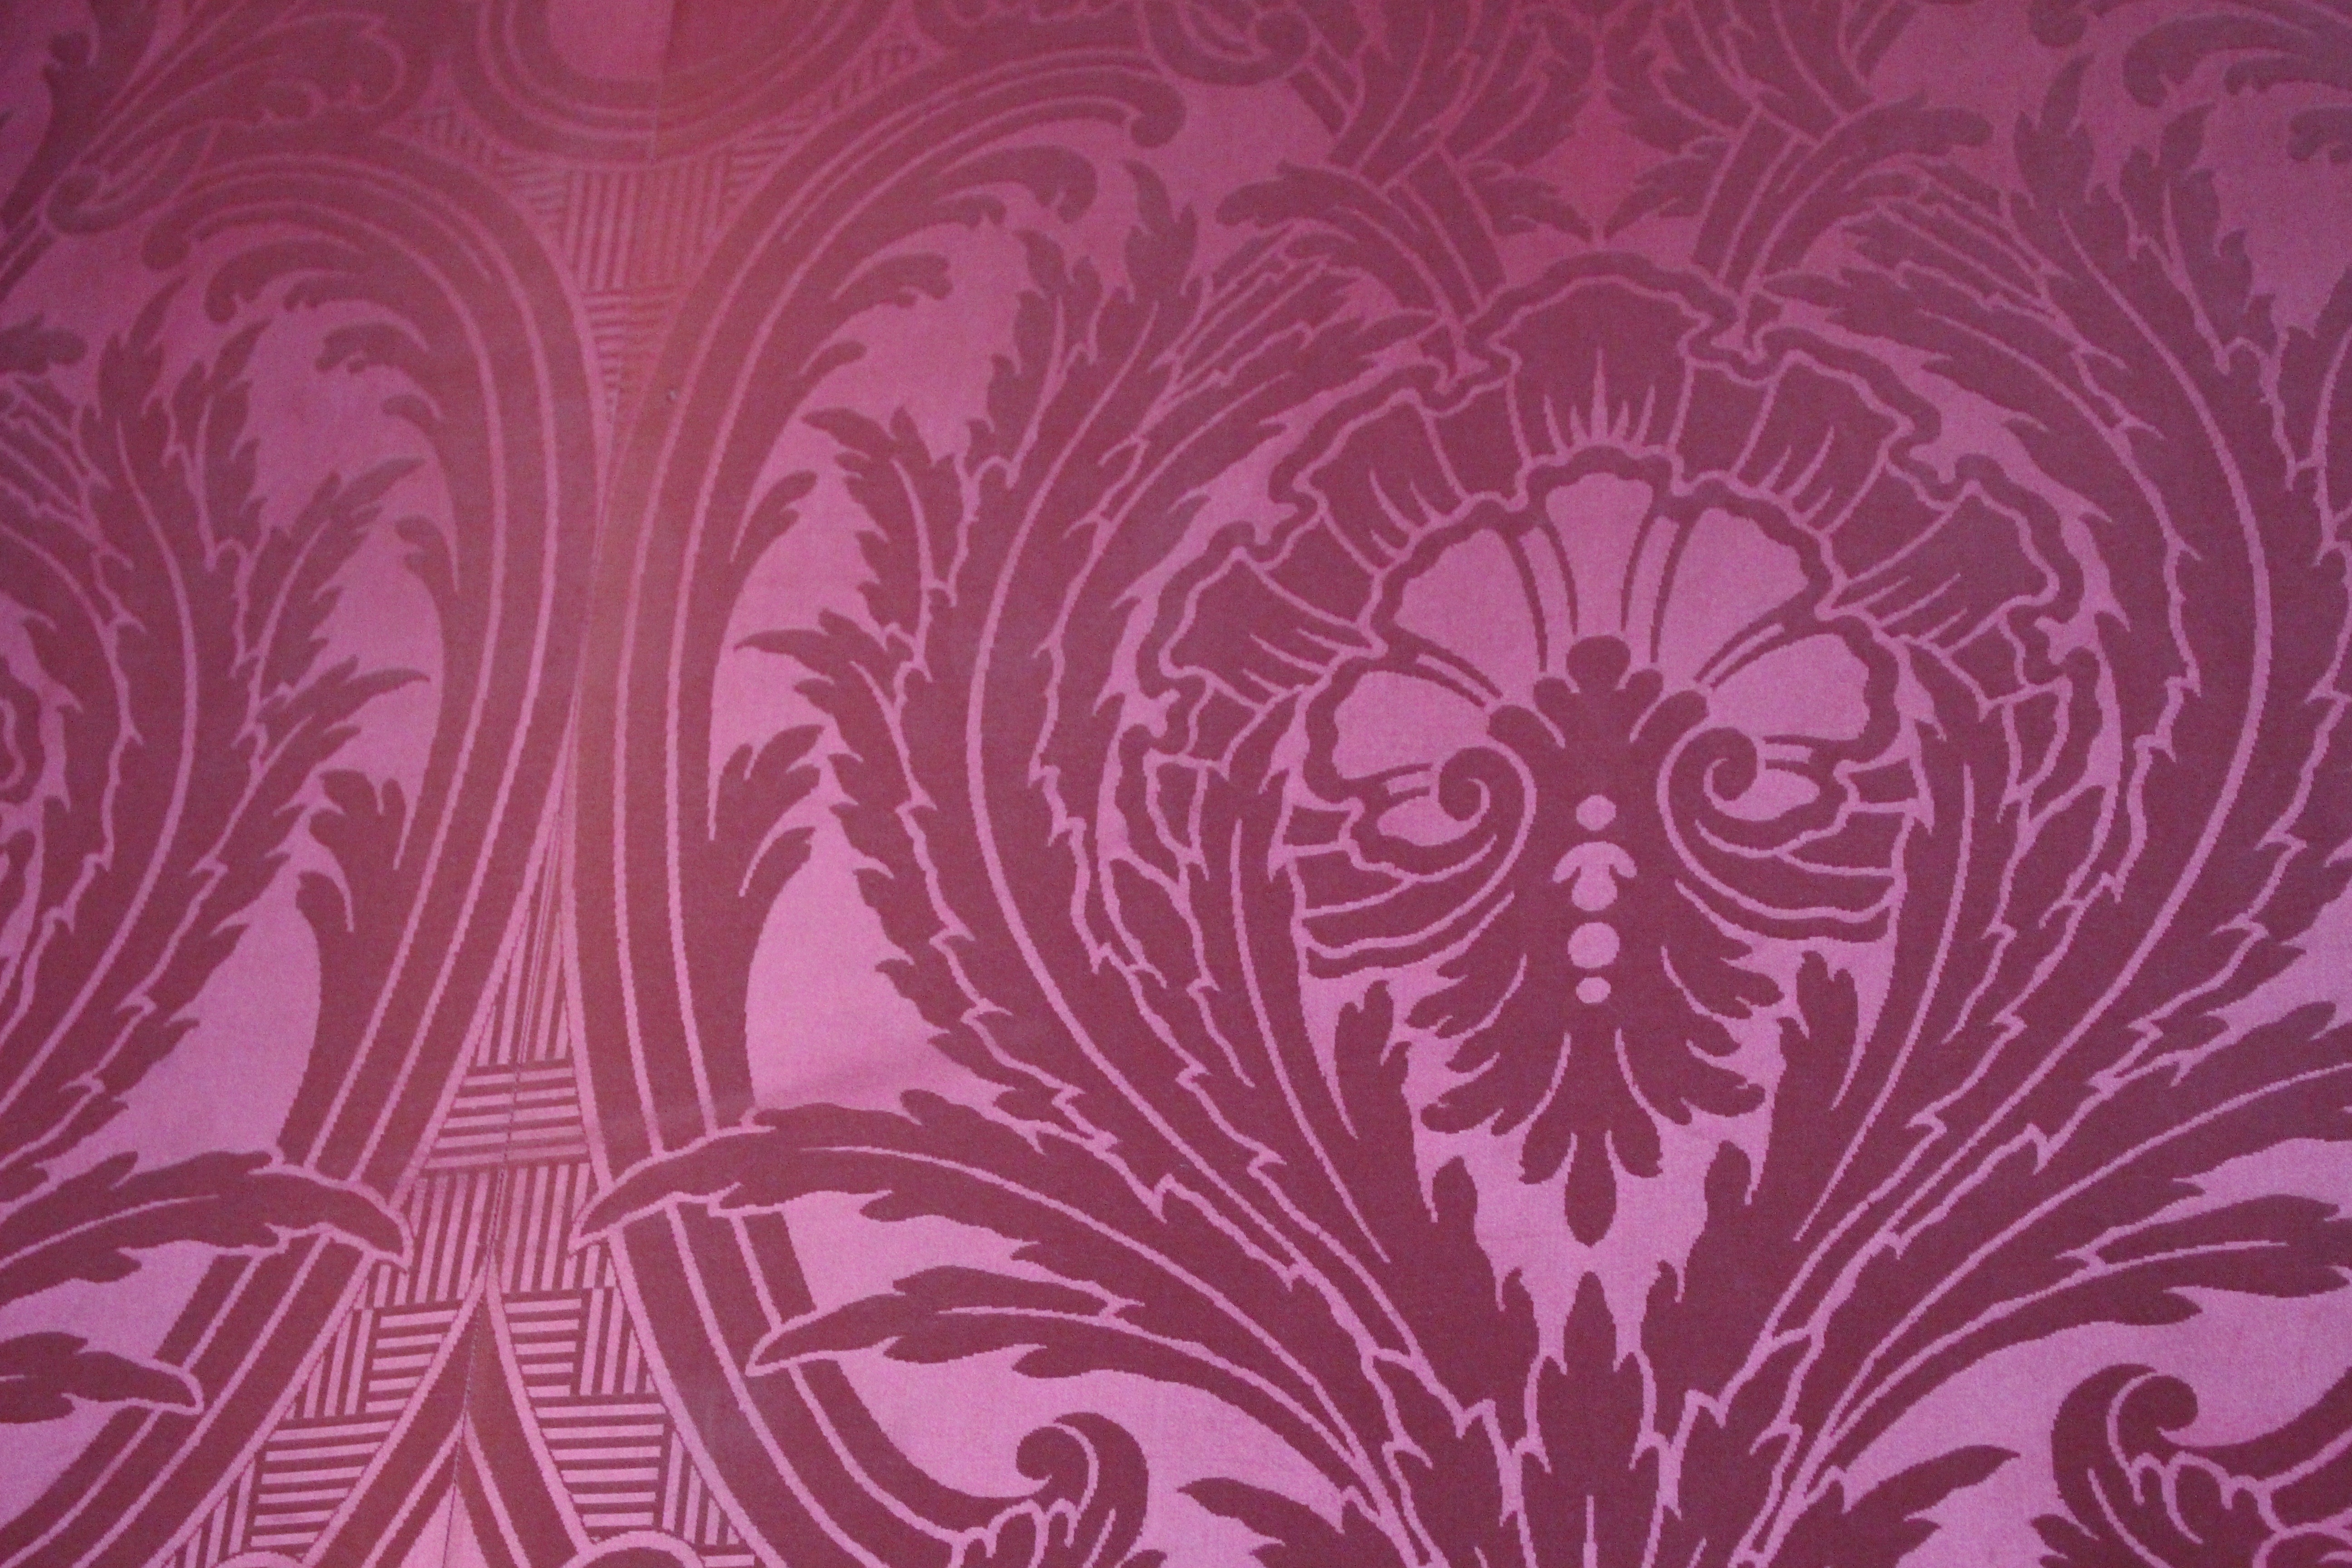
texture, purple, petal, floor, pattern, line, circle, art, design, symmetry, wallpaper, flooring